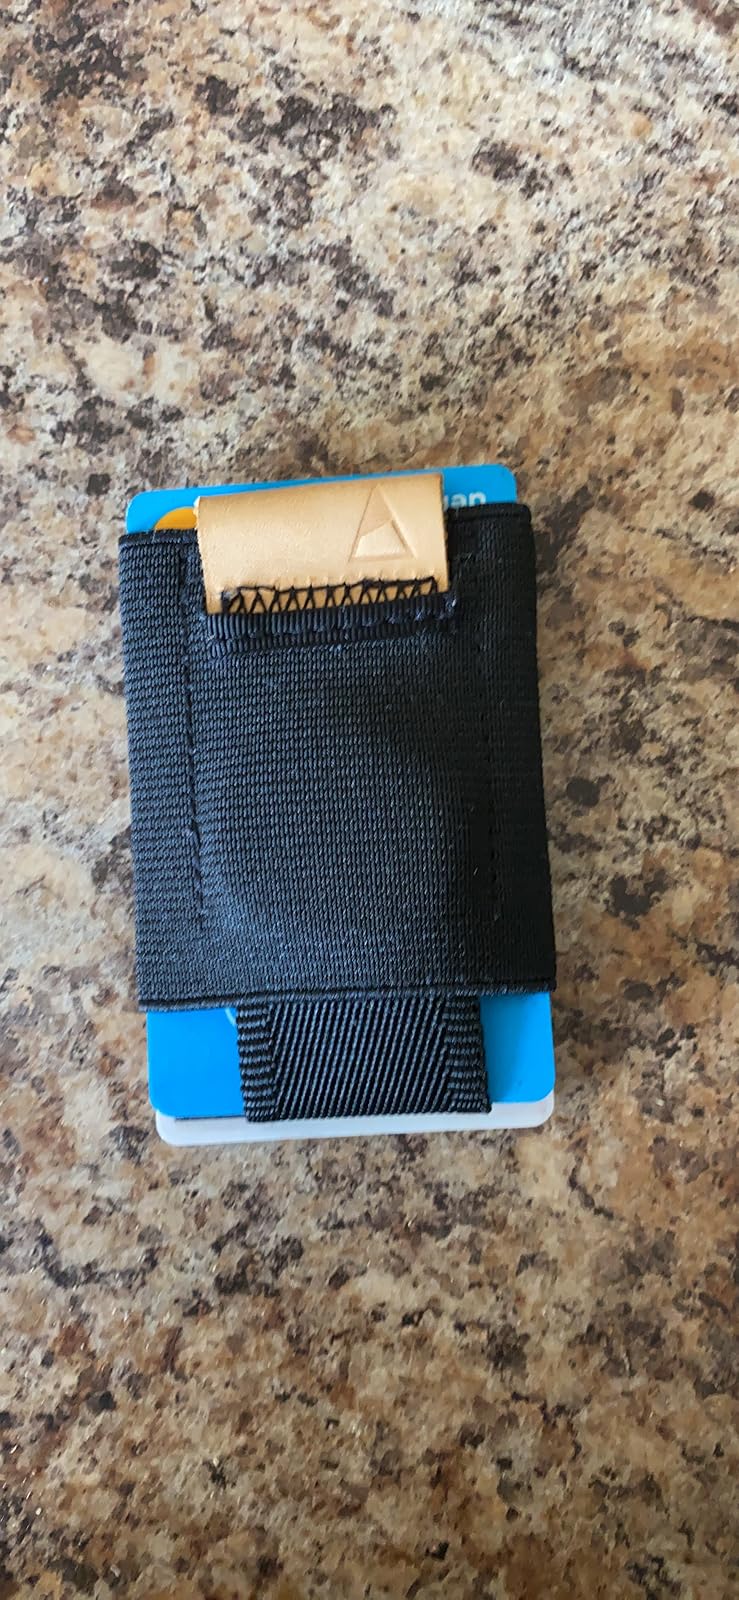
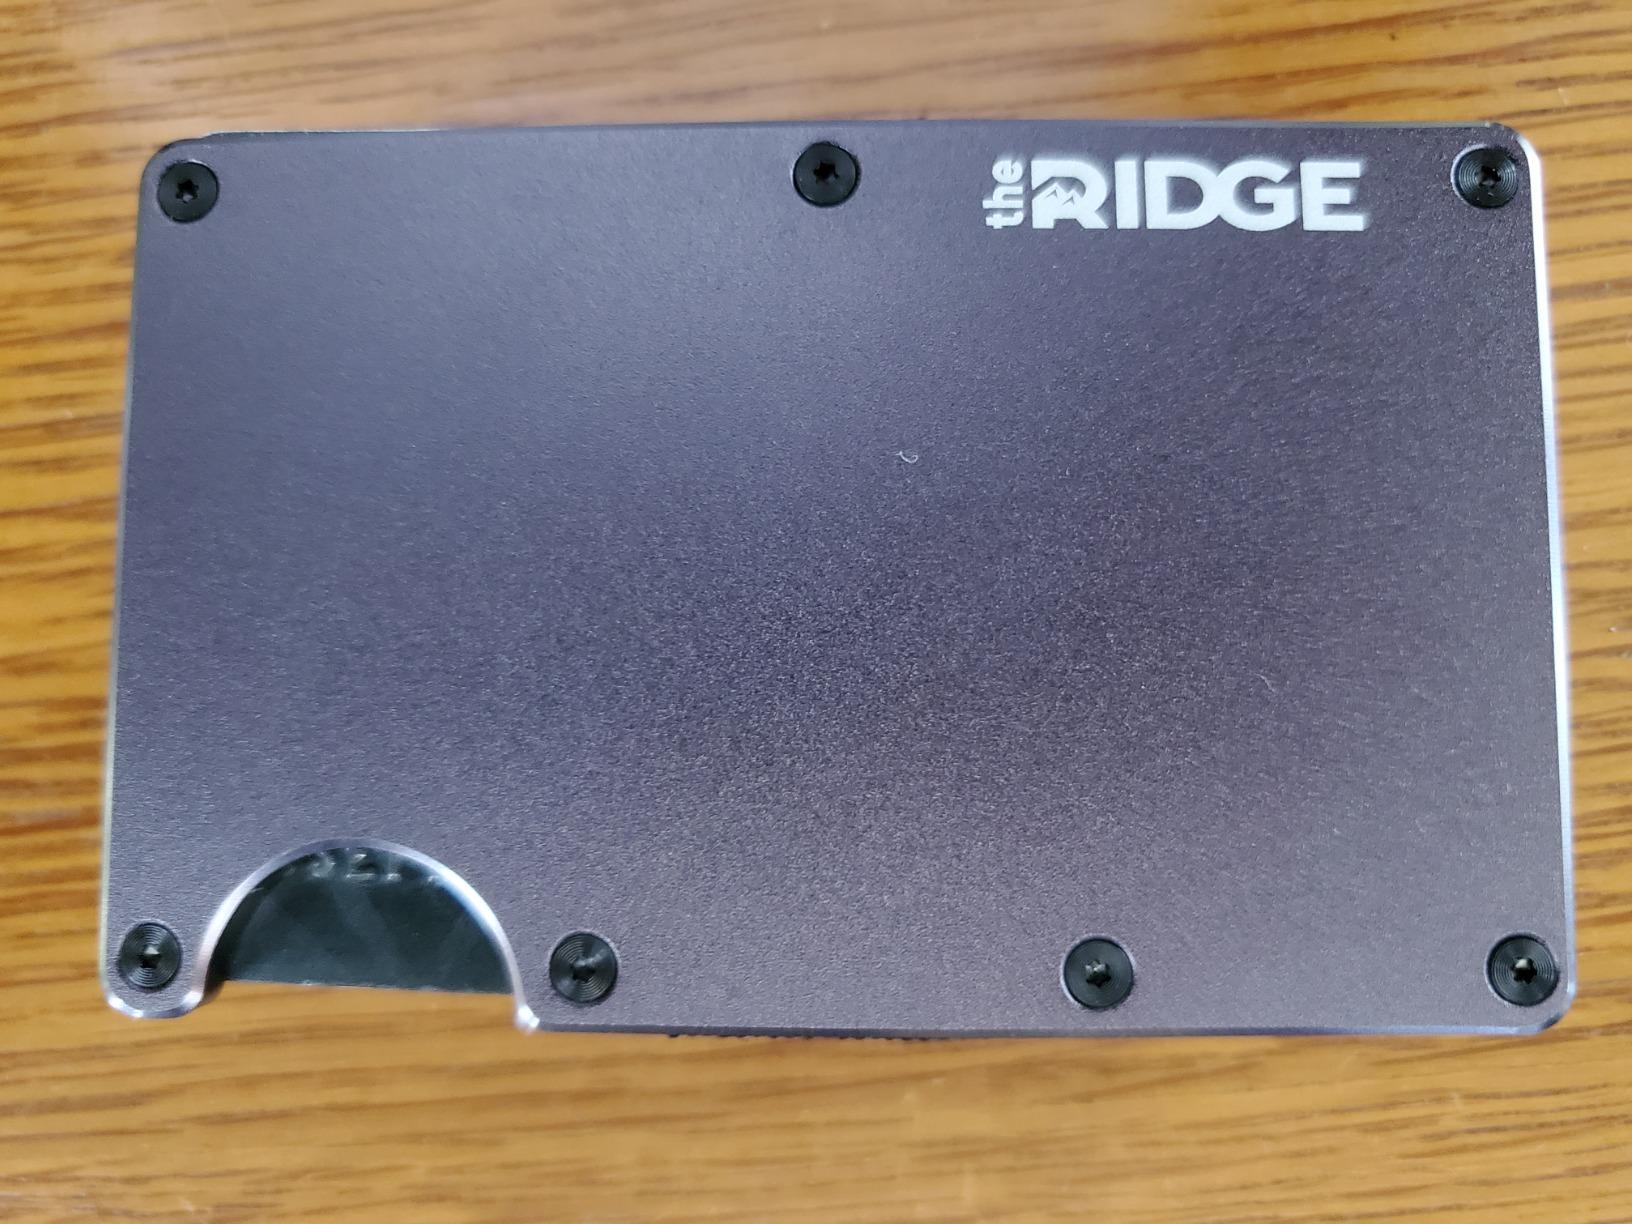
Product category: accessories_wallet
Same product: no